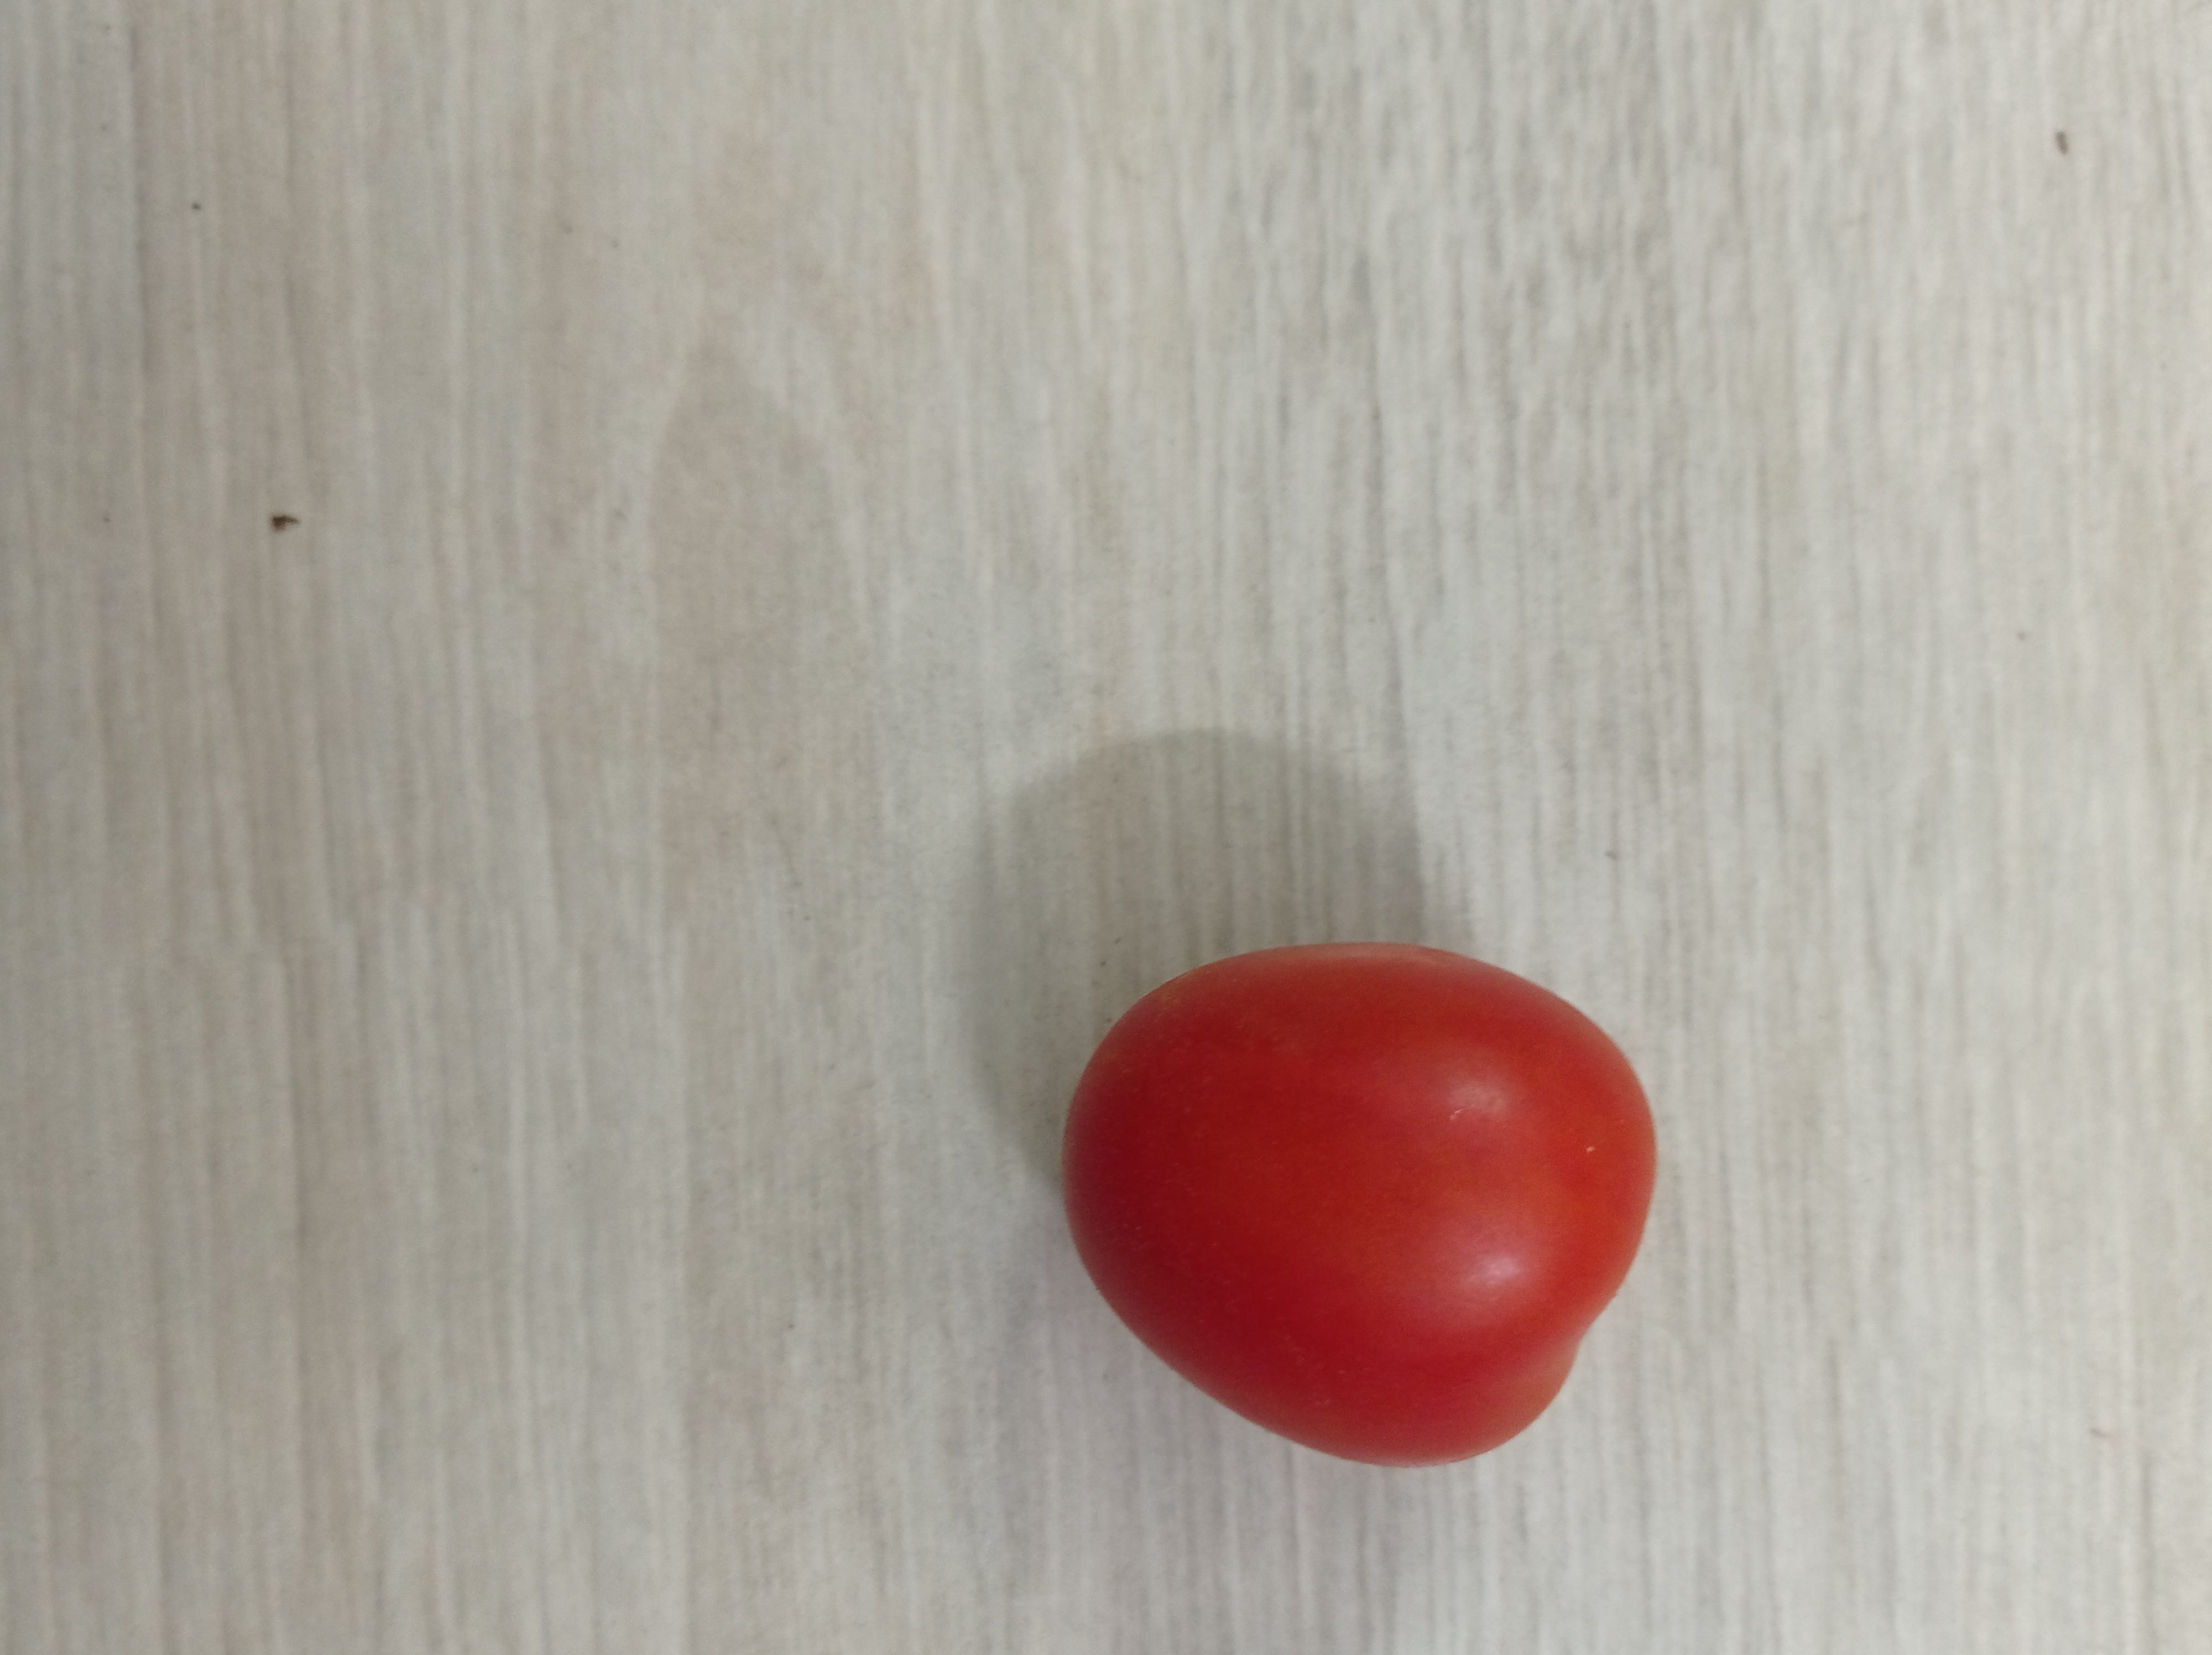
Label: Fresh